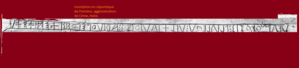
Inscription épigraphique en lépontique découverte dans une structure de gradin proto-historique à Prestino, près de Côme, en Lombardie. Première moitié du .